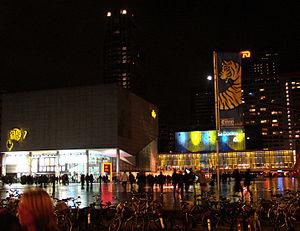
Schouwburgplein, en français : place du Théâtre, est une place piétonne dans le centre de la ville néerlandaise de Rotterdam.